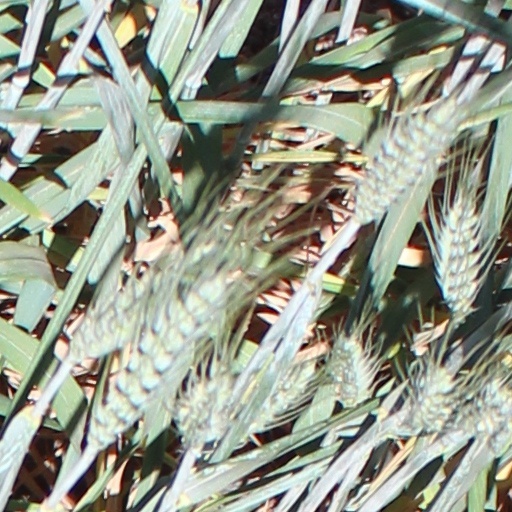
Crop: wheat